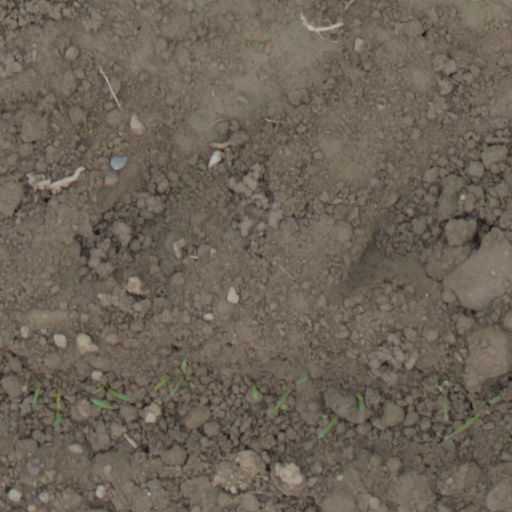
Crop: wheat